Risala Ela Al-Wali

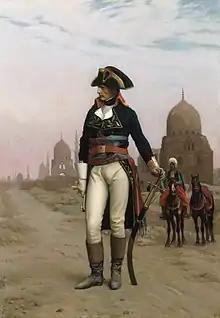
Napoleon in Egypt, 1798.

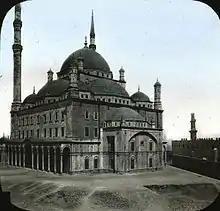
Muhammad Ali Mosque, where Muhammad Ali Pasha resided.

A brave knight tasked with delivering a life-saving message to the Wali. Adel Emam's performance combines his trademark humor with a more nuanced and dramatic portrayal of an honorable yet naïve man struggling to navigate a world he doesn't understand.